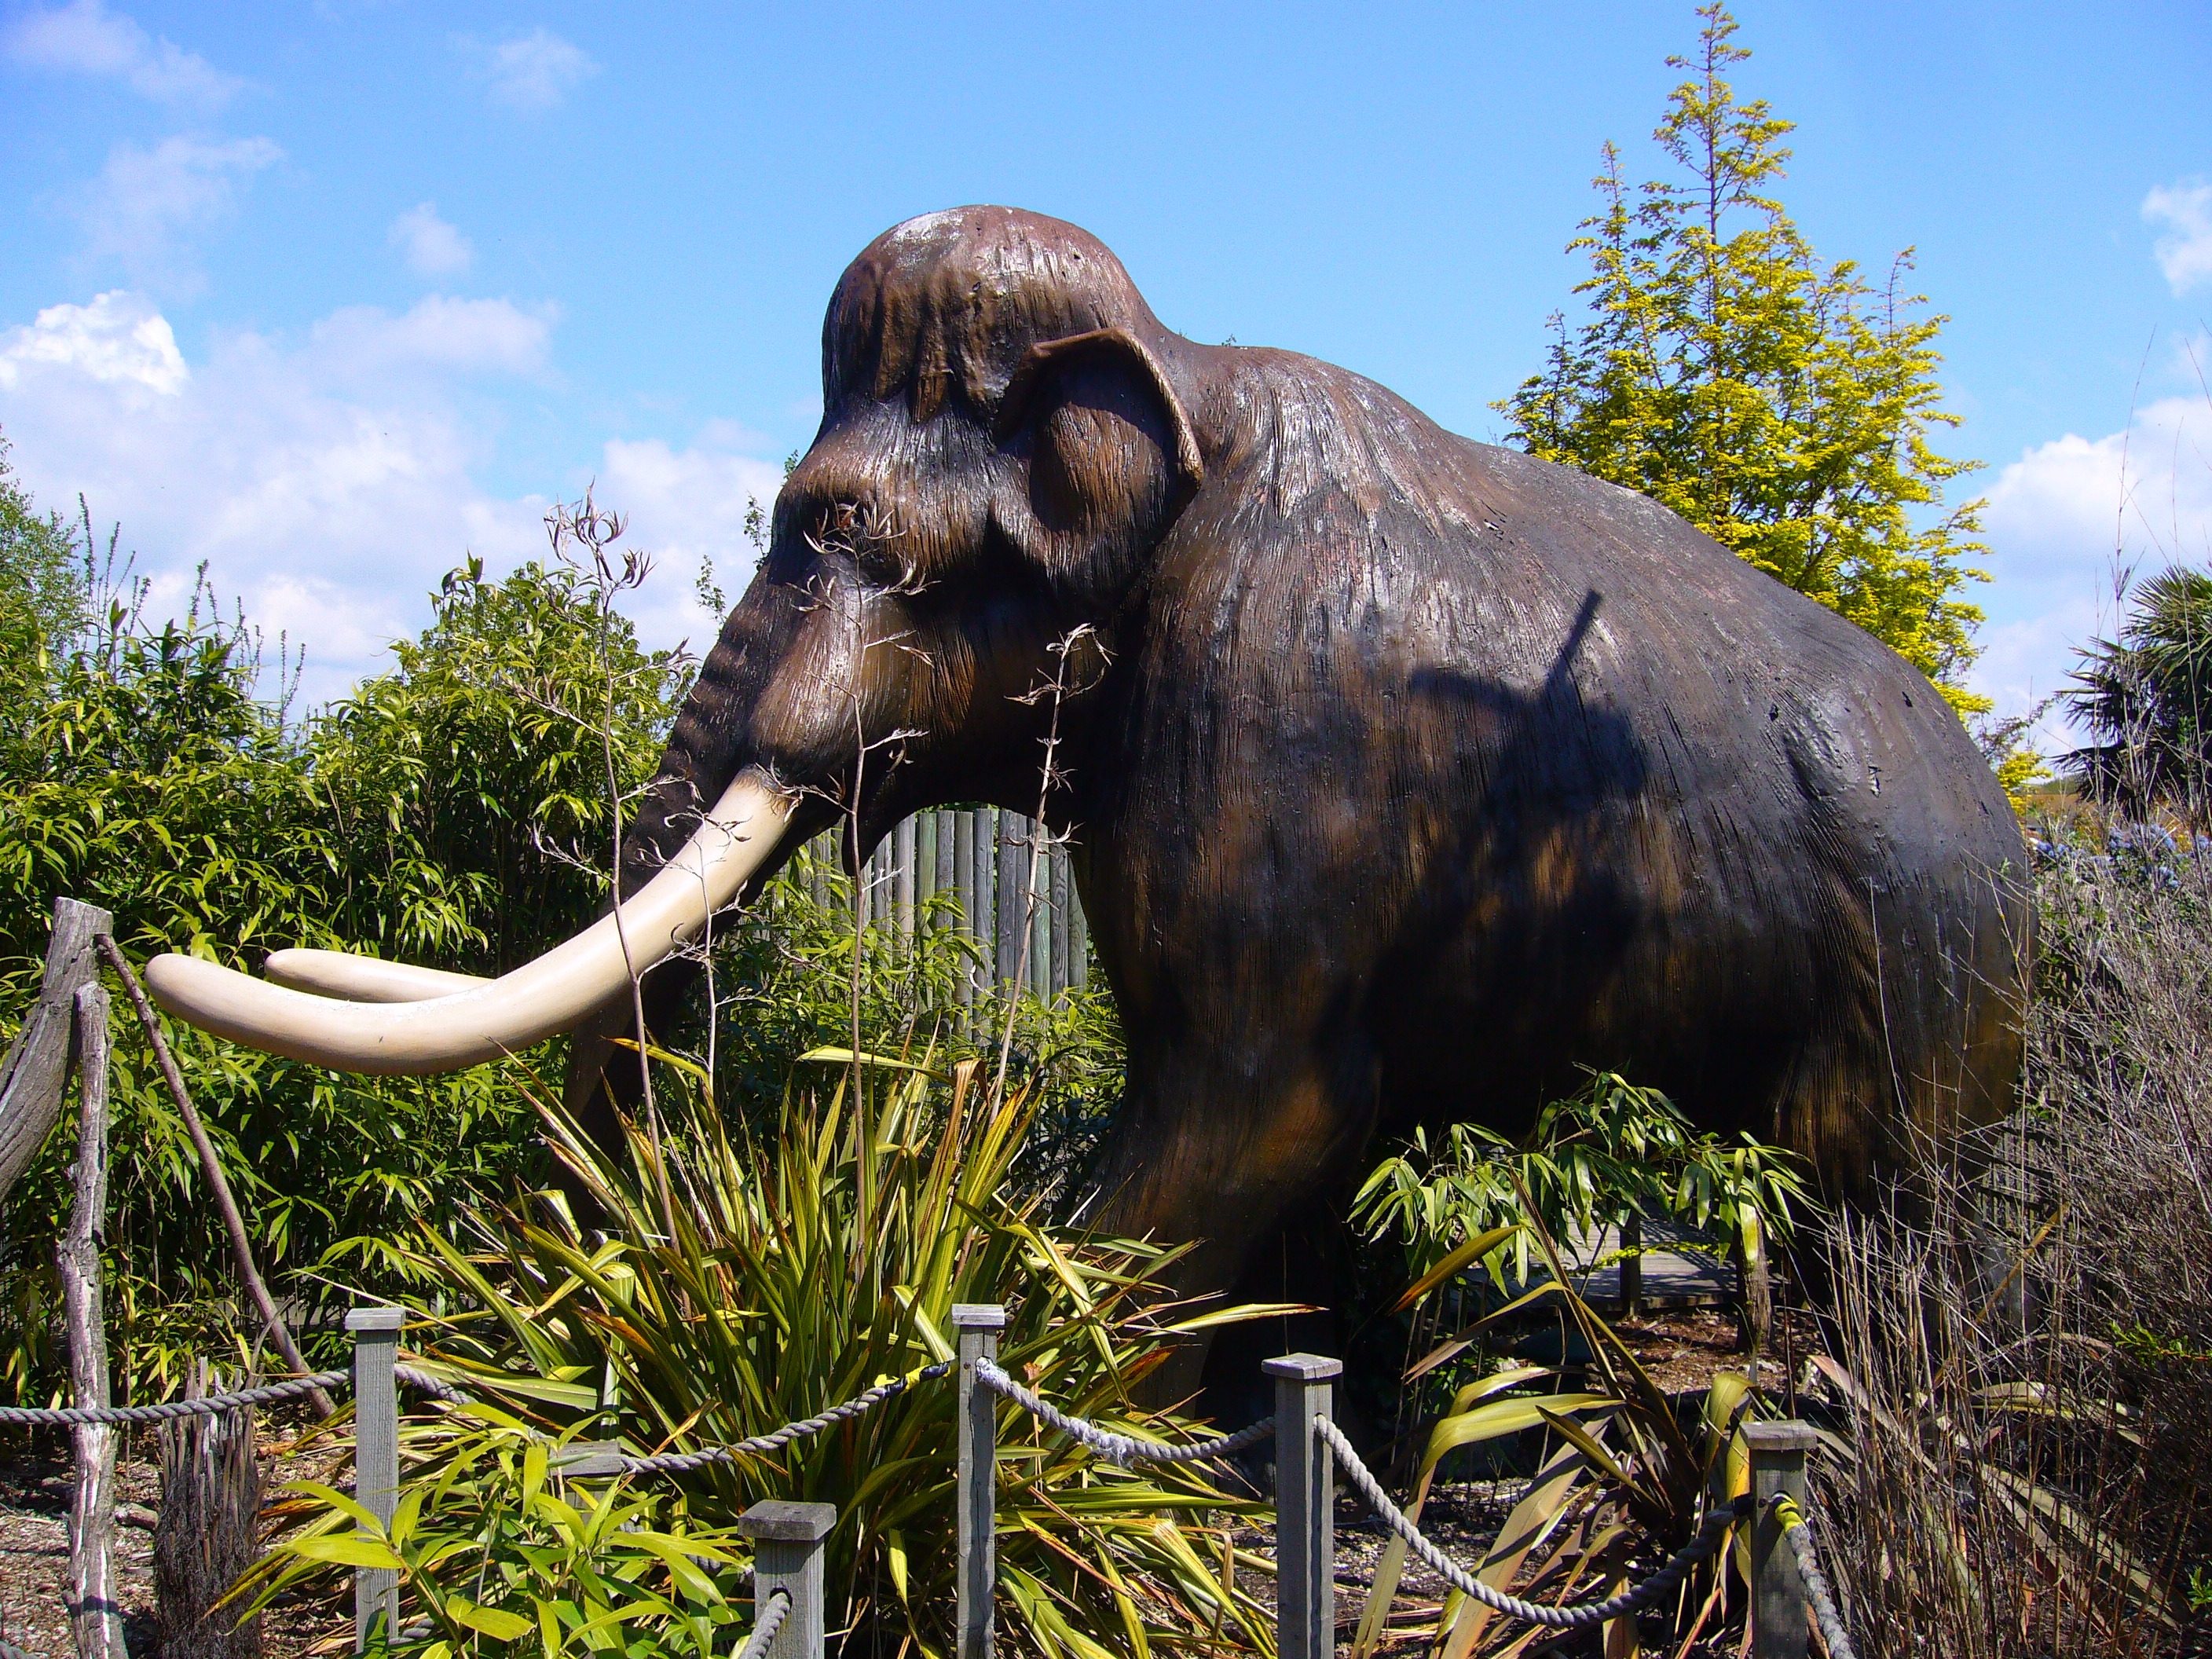
trunk, animal, wildlife, zoo, jungle, mammal, ancient, fauna, savanna, elephant, extinct, safari, tusks, water buffalo, indian elephant, cattle like mammal, elephants and mammoths, model mammoth, model animal